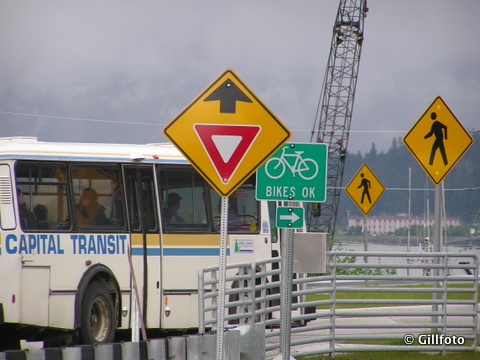
Several signs for drivers, bikers and pedestrians and a bus.

Three street signs are present as a bus drives by.

A Capital Transit bus at a bus stop.

A transit bus driving past a yellow and red hazard sign.

A bus drives past signs for a bike route and pedestrian crossing.